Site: brandenburg
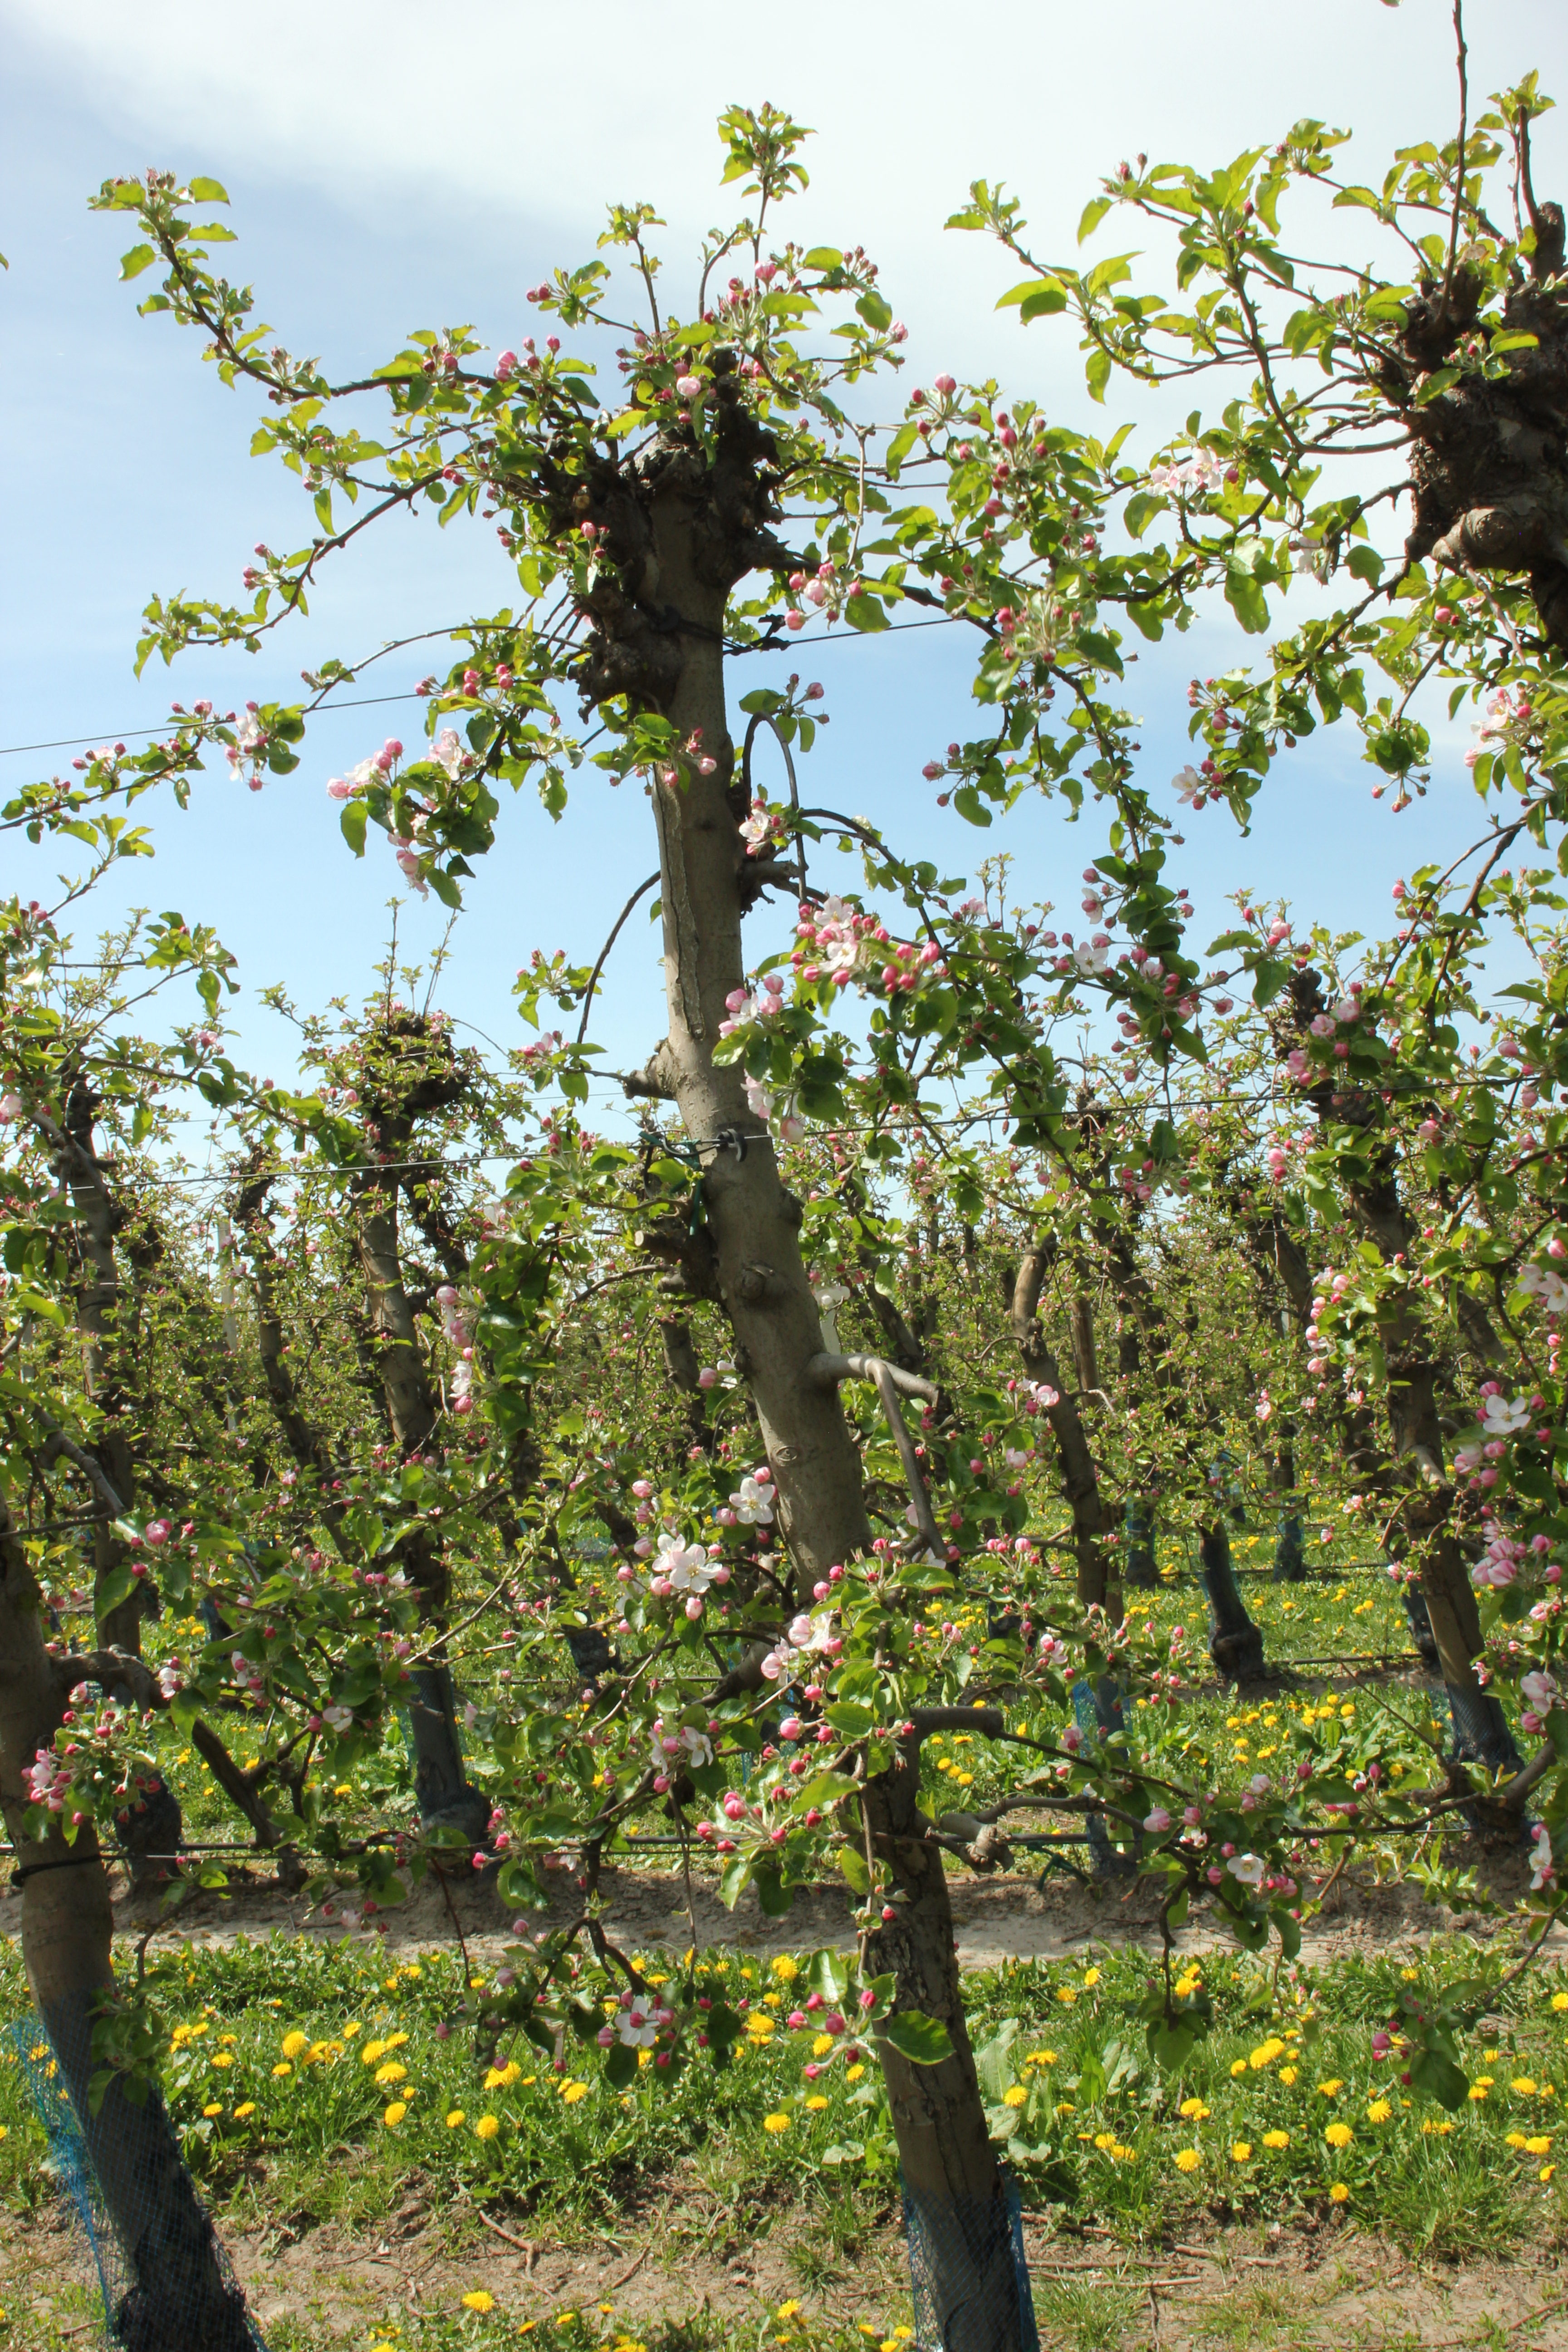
Growth stage (BBCH 57): Inflorescence emergence